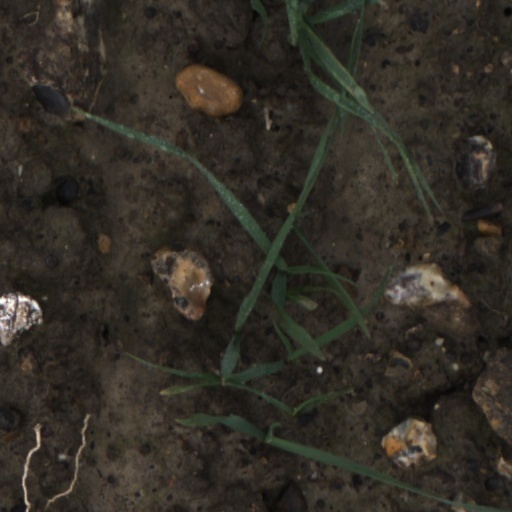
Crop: wheat